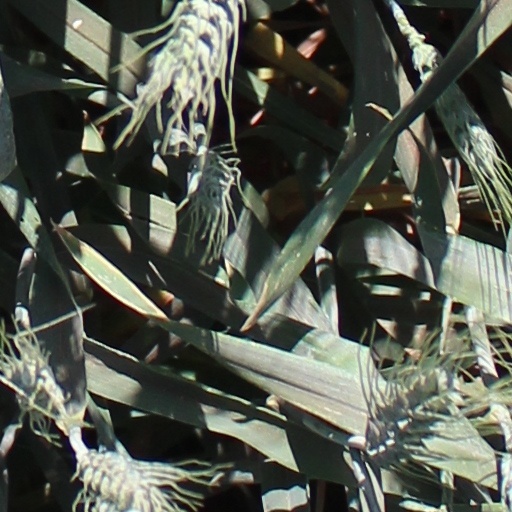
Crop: wheat